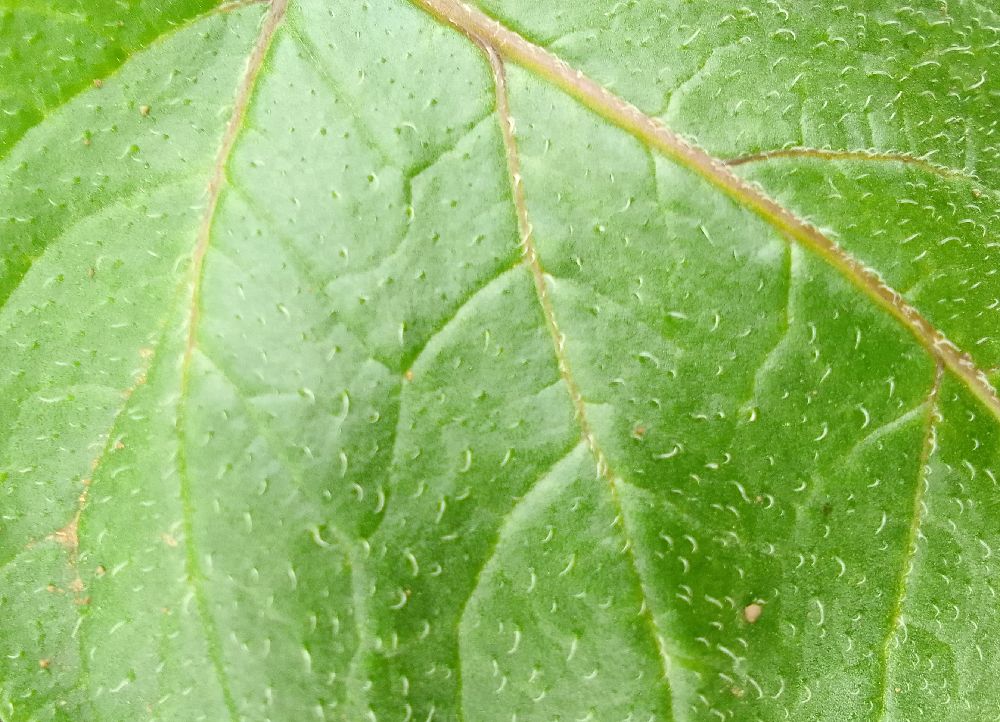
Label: Healthy